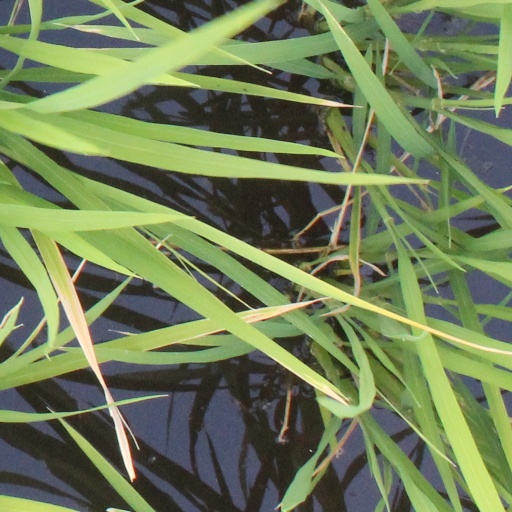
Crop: rice